The Sagebrusher

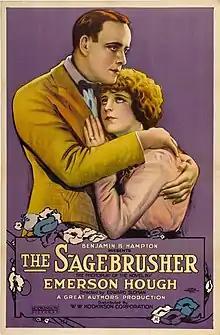

The Sagebrusher is a 1920 American silent Western film directed by Edward Sloman and starring Roy Stewart, Marguerite De La Motte and Noah Beery.